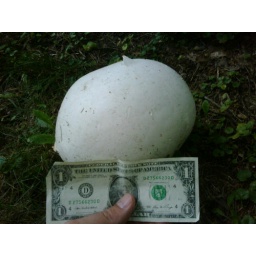
Found this on the side of the road near my parents house